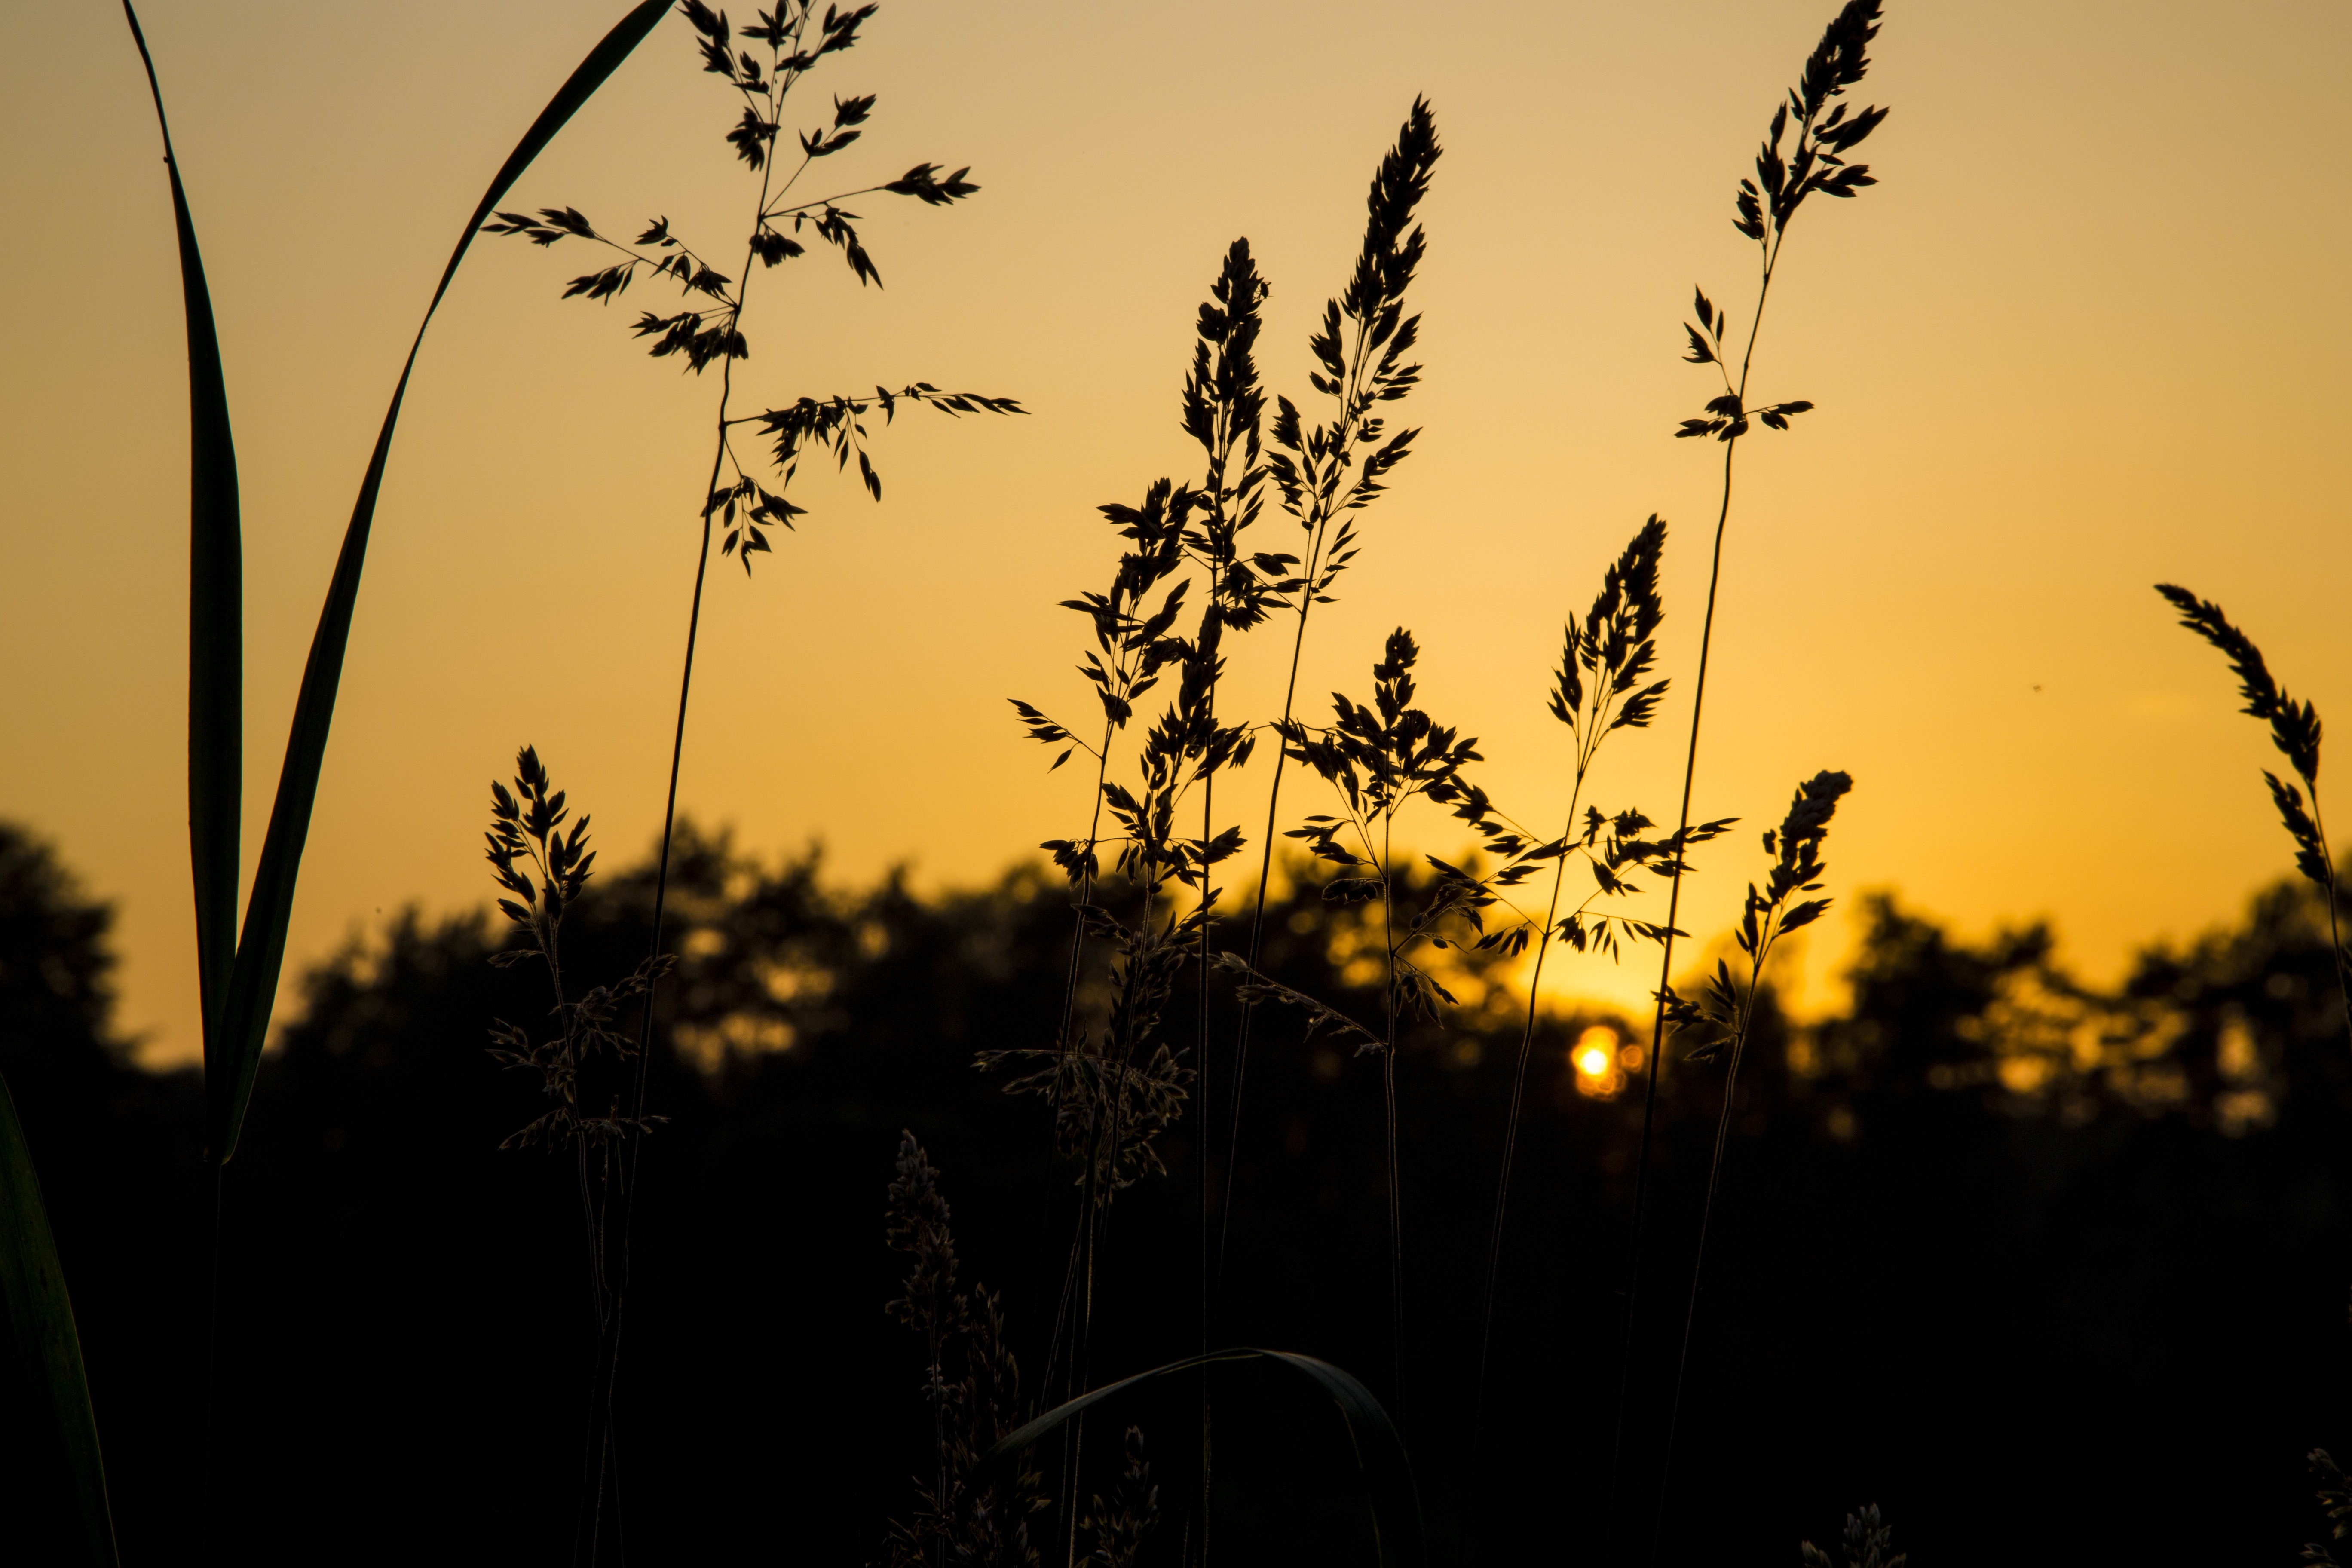
landscape, tree, nature, grass, branch, silhouette, plant, sky, sun, sunrise, sunset, field, grain, sunlight, morning, flower, dawn, atmosphere, dusk, evening, twilight, mood, abendstimmung, back light, atmospheric phenomenon, grass family